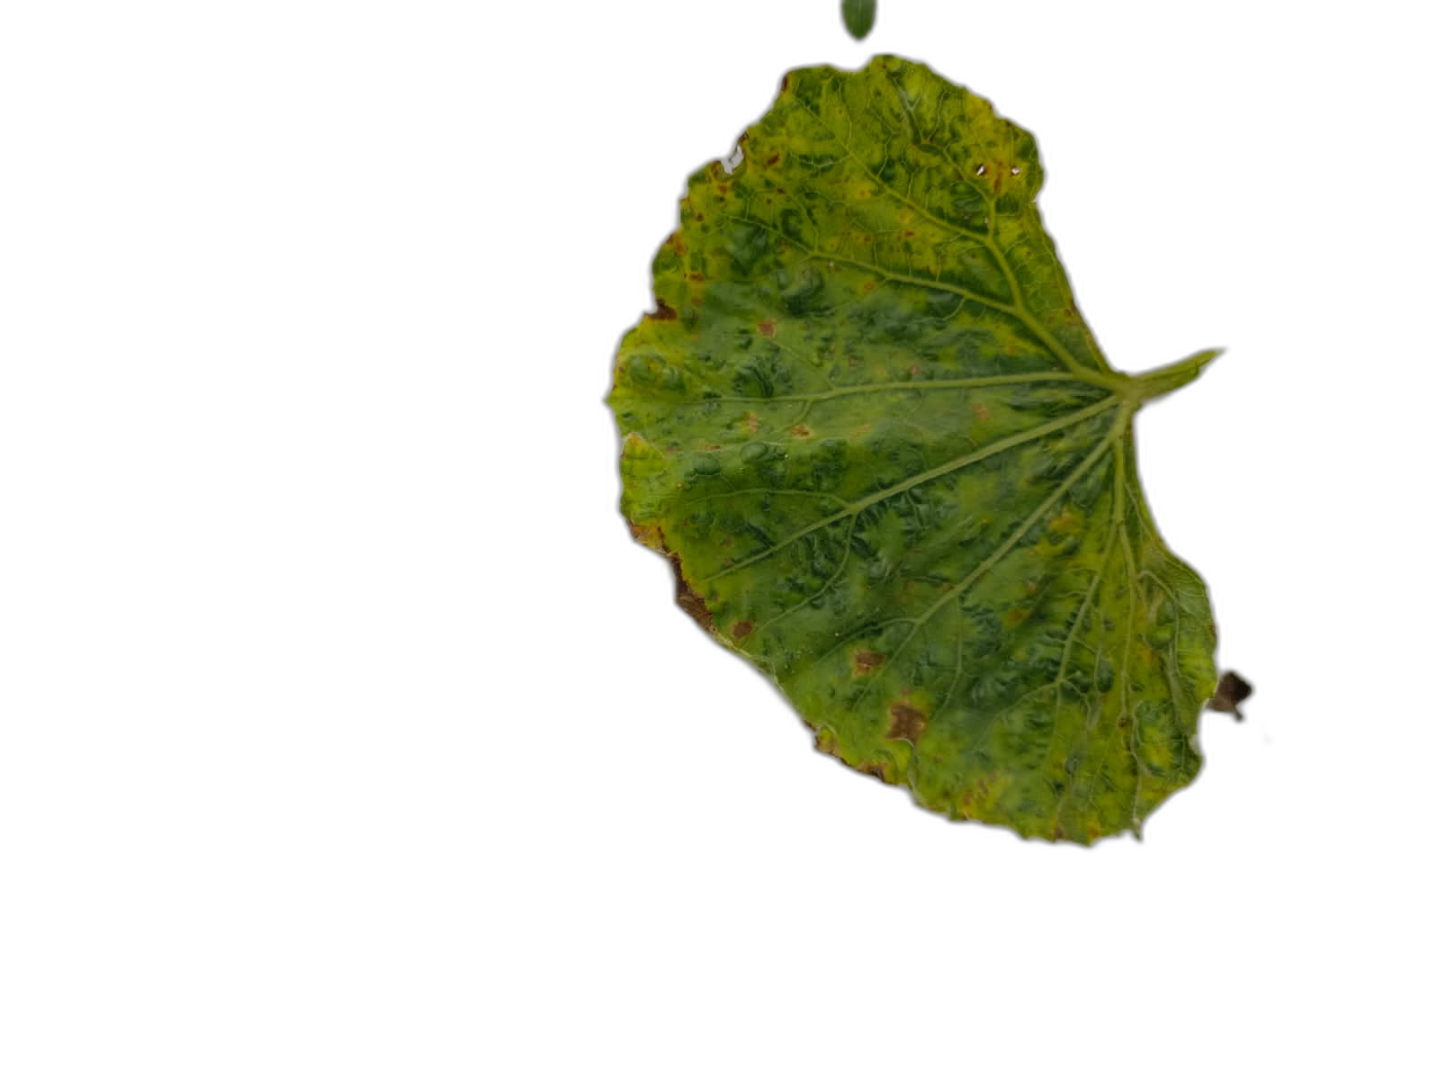
Crop: Bottle Gourd
Label: Mosaic_Virus